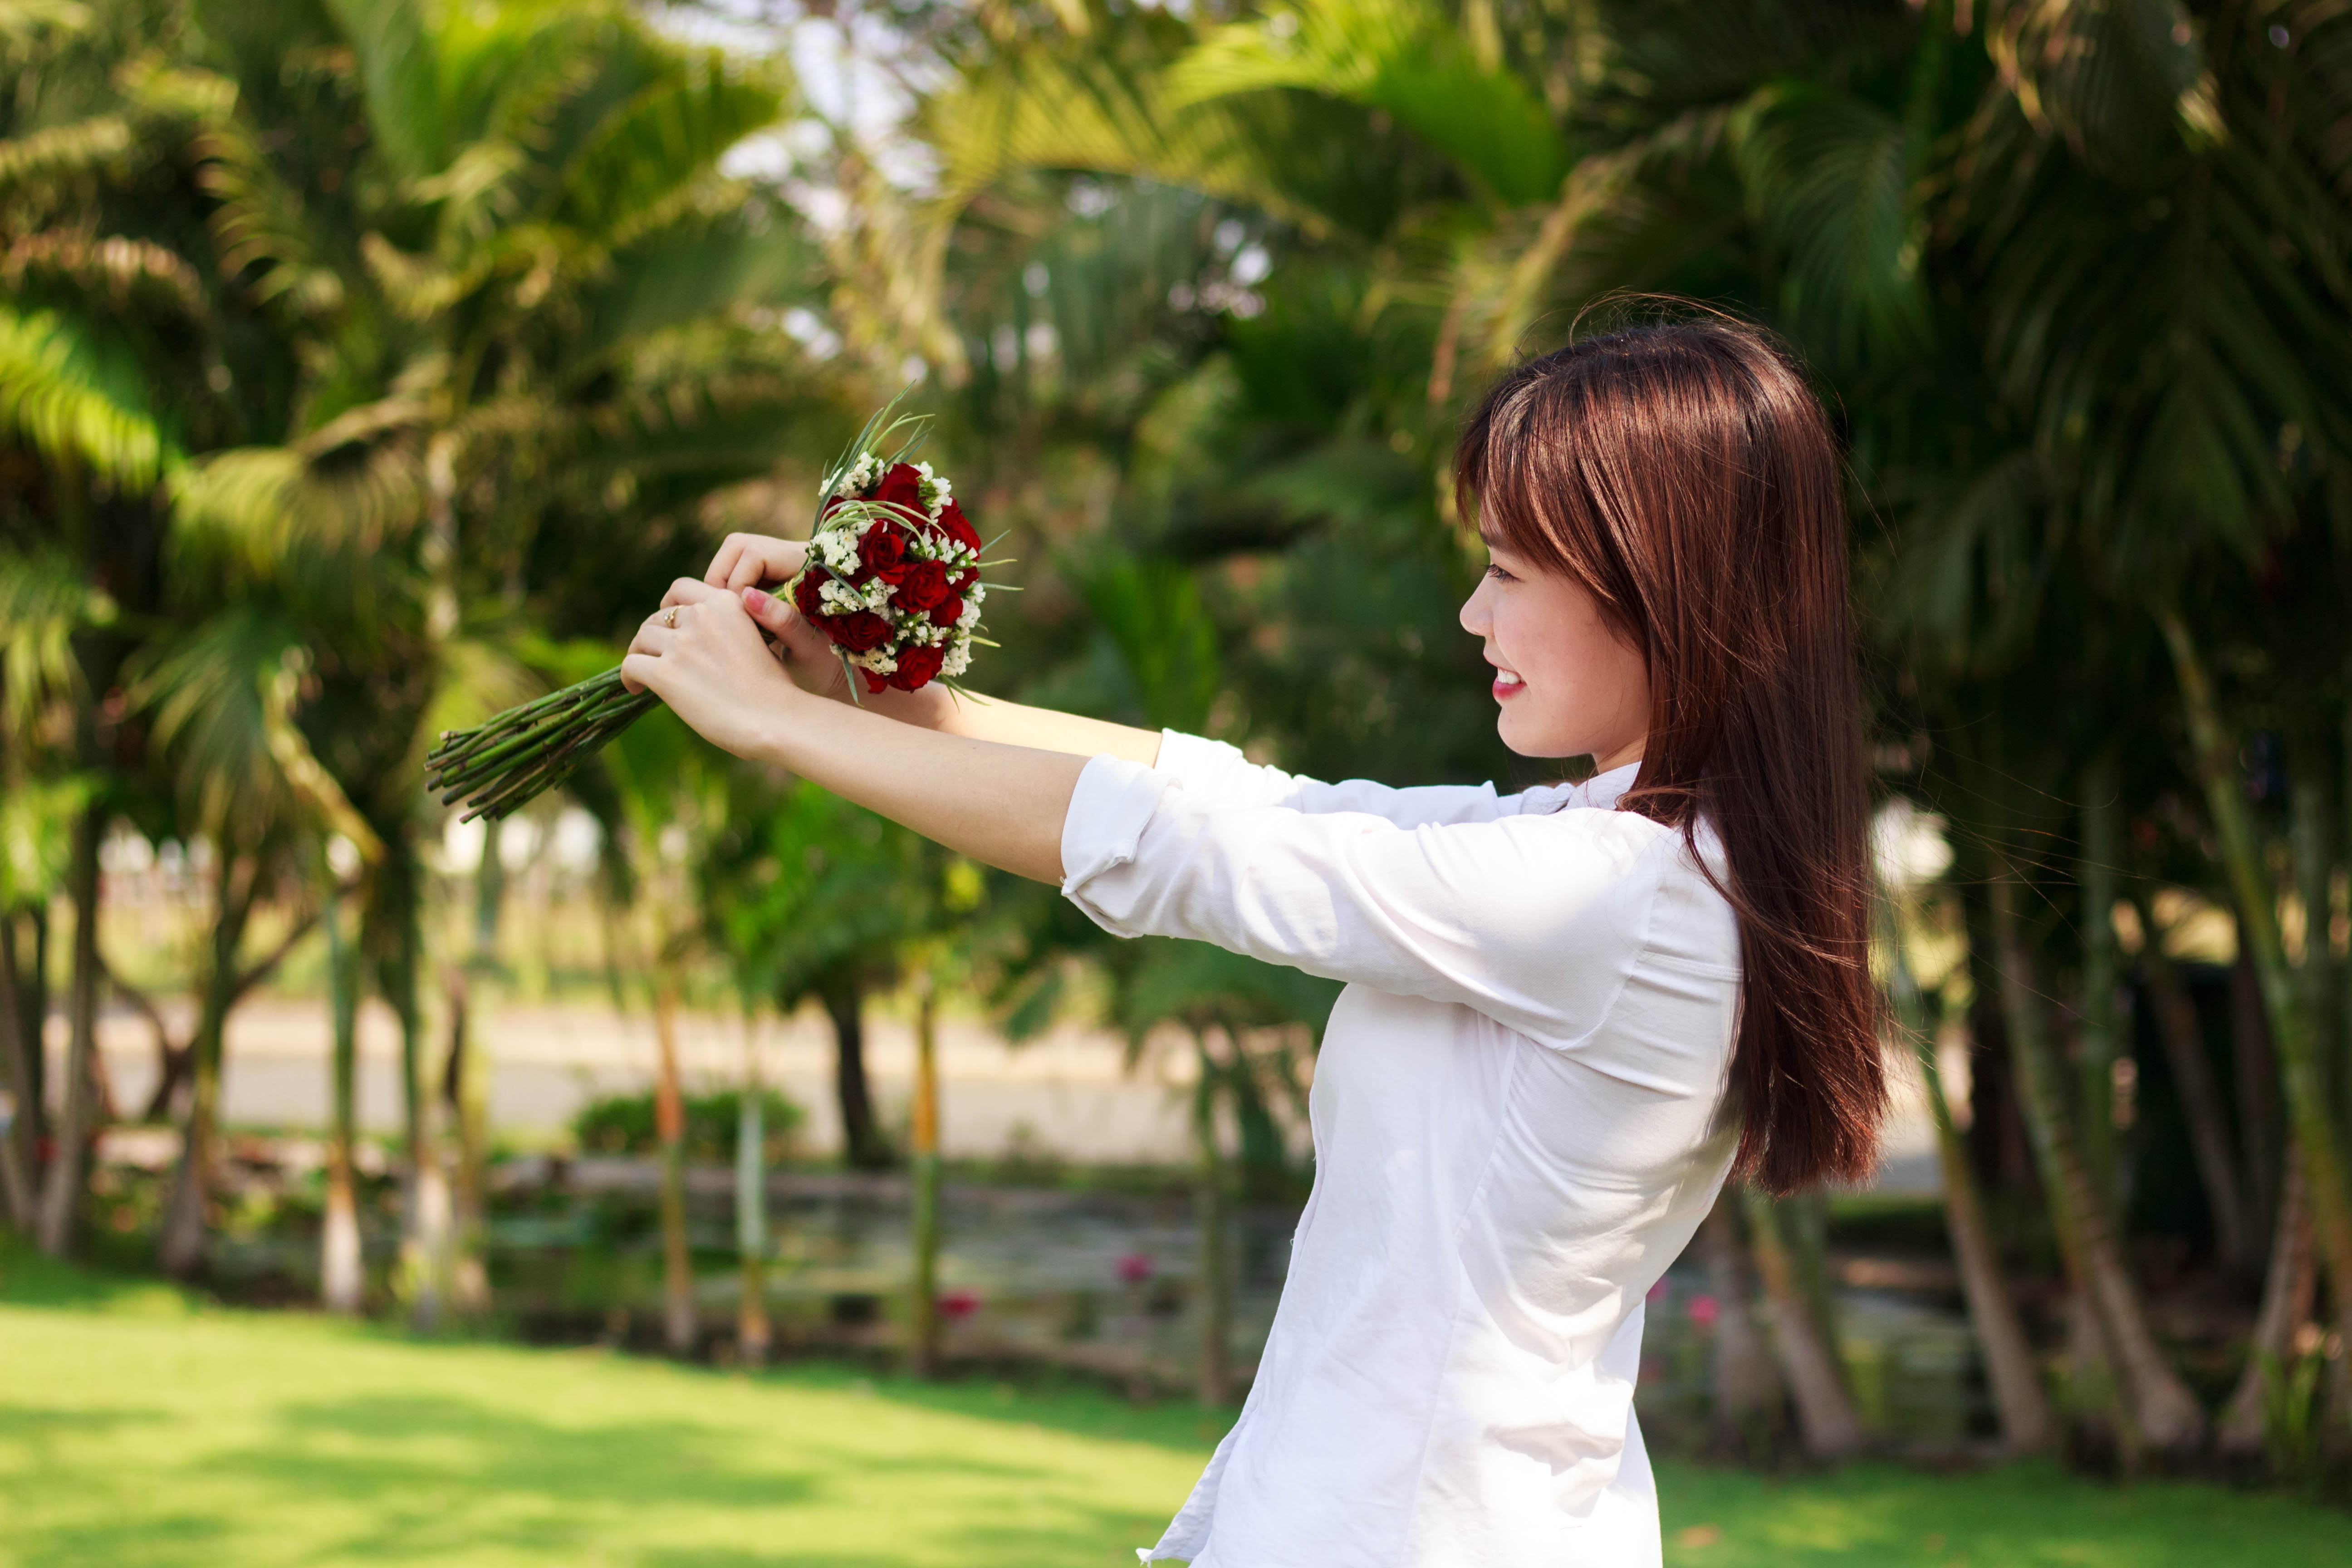
grass, people, girl, woman, white, lawn, flower, female, asian, green, asia, wedding, bride, happy, happiness, beautiful, vietnam, cute girl, portrait photography